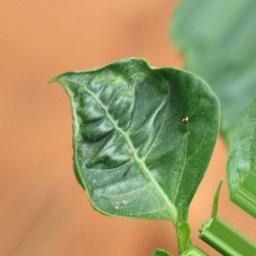
Label: mites_and_trips